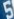
Number: 5